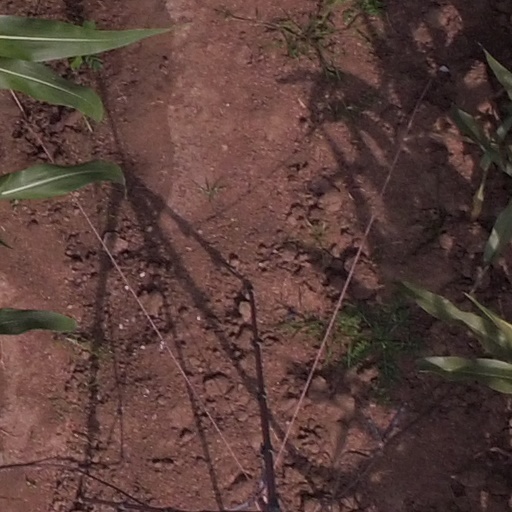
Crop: maize; corn